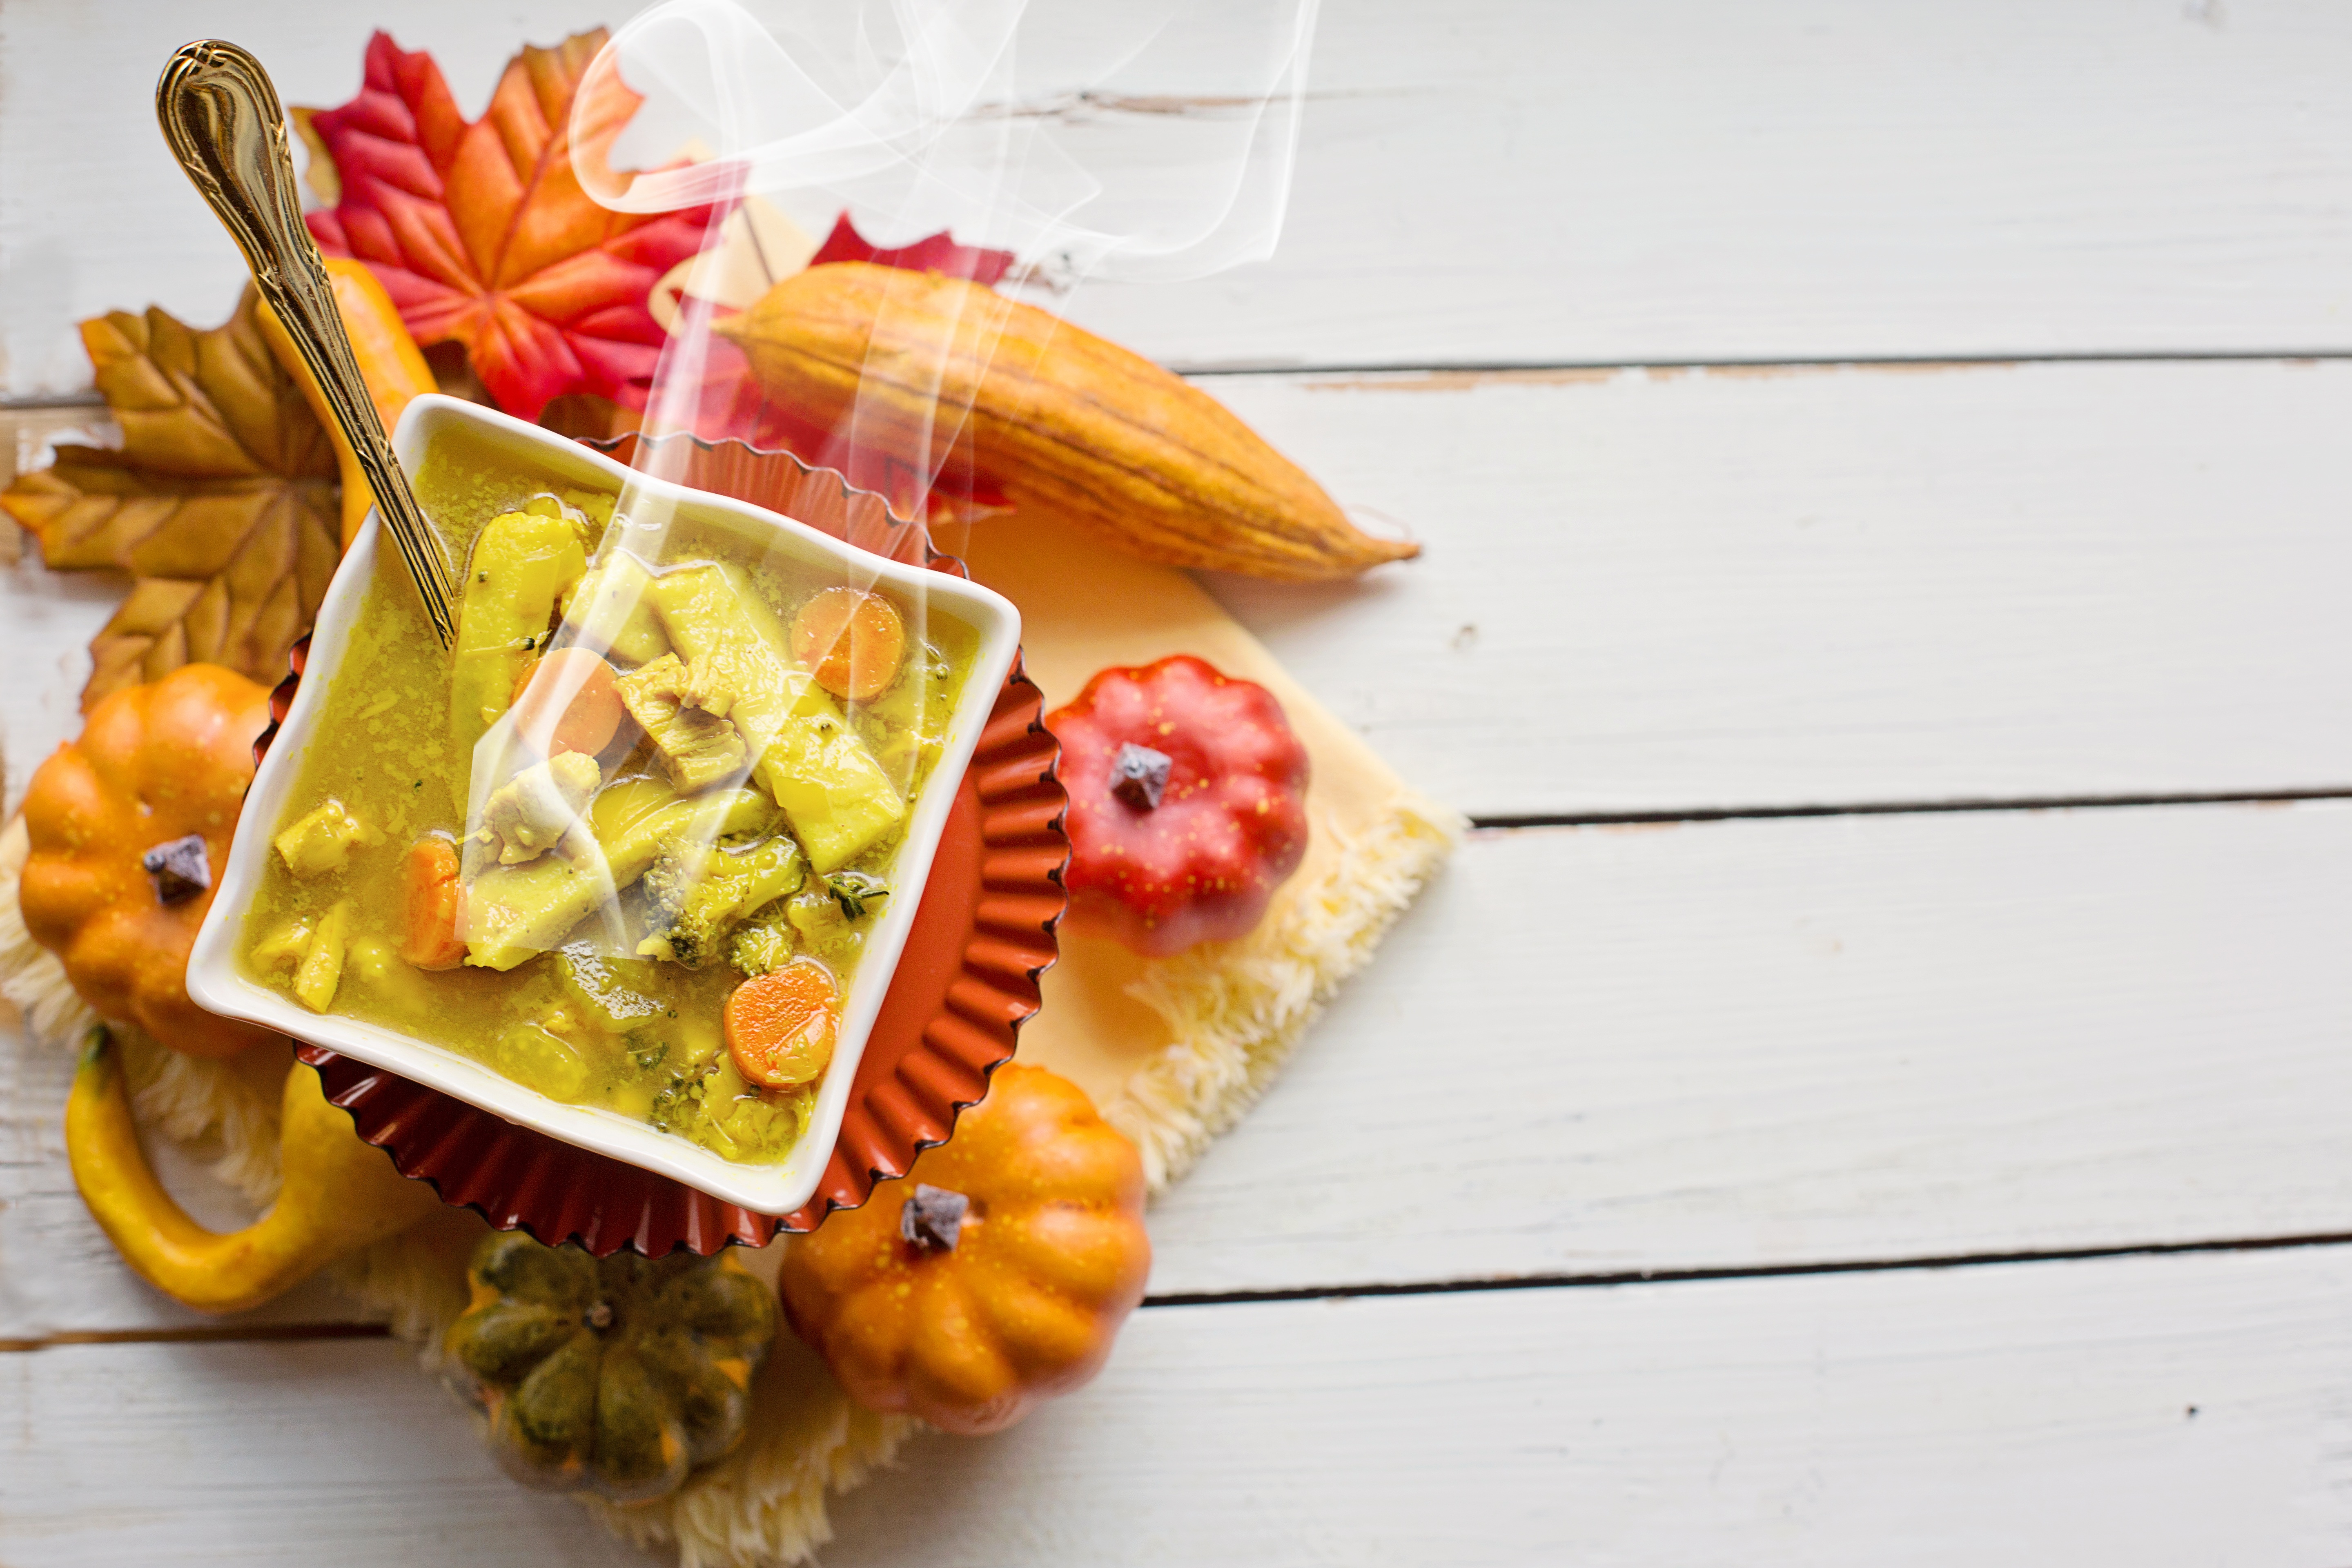
natural, food, fruit, ingredient, natural foods, recipe, orange, cuisine, dish, citrus, plant, art, produce, petal, finger food, sweetness, wood, local food, peach, cut flowers, Food group, garnish, fashion accessory, junk food, event, carving, craft, floral design, culinary art, comfort food, vegan nutrition, still life photography, flowering plant, snack, still life, floristry, calabaza, vegetable, banana family, flower arranging, superfood, cucumber, gourd, and melon family, side dish, jewellery, tableware, vegetarian food